2004 European Parliament election in Poland

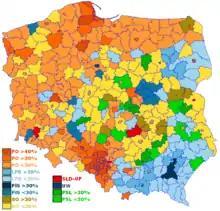
Result by Powiats

Elections to the European Parliament were held in Poland on 13 June 2004 as part of the wider 2004 European Parliament election. They were the first European Parliament elections held in Poland after the country's accession to the European Union in May 2004. Poland was allotted 54 members of the European Parliament. 20.87% of eligible citizens voted; of these, 97.33% of the votes cast were valid. The elections resulted in a heavy defeat for the governing Alliance of the Democratic Left and Labor Union parties, although the very low turnout makes a direct comparison with national election results difficult. As expected the most successful party was the Civic Platform. Second place was taken by the strongly anti-EU League of Polish Families.